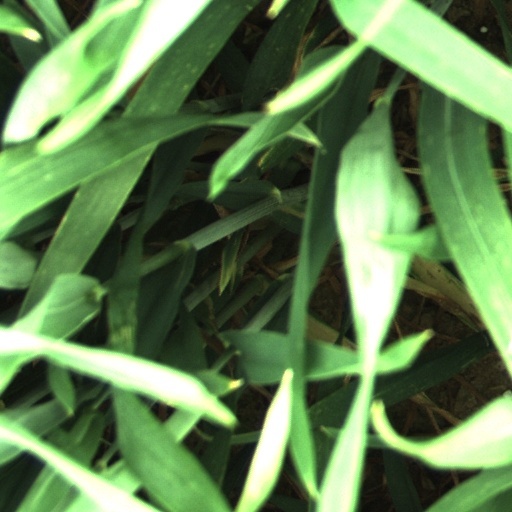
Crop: wheat